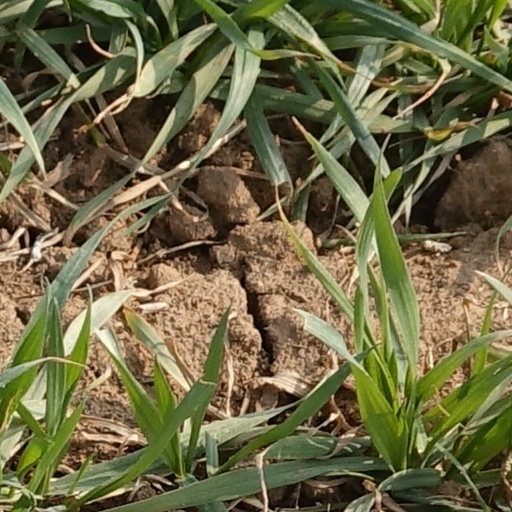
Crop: wheat